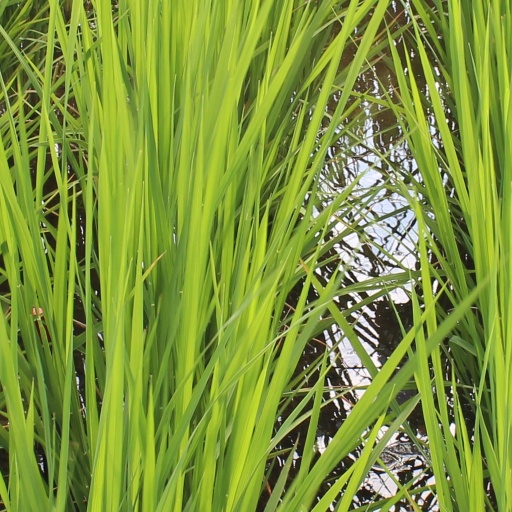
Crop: rice